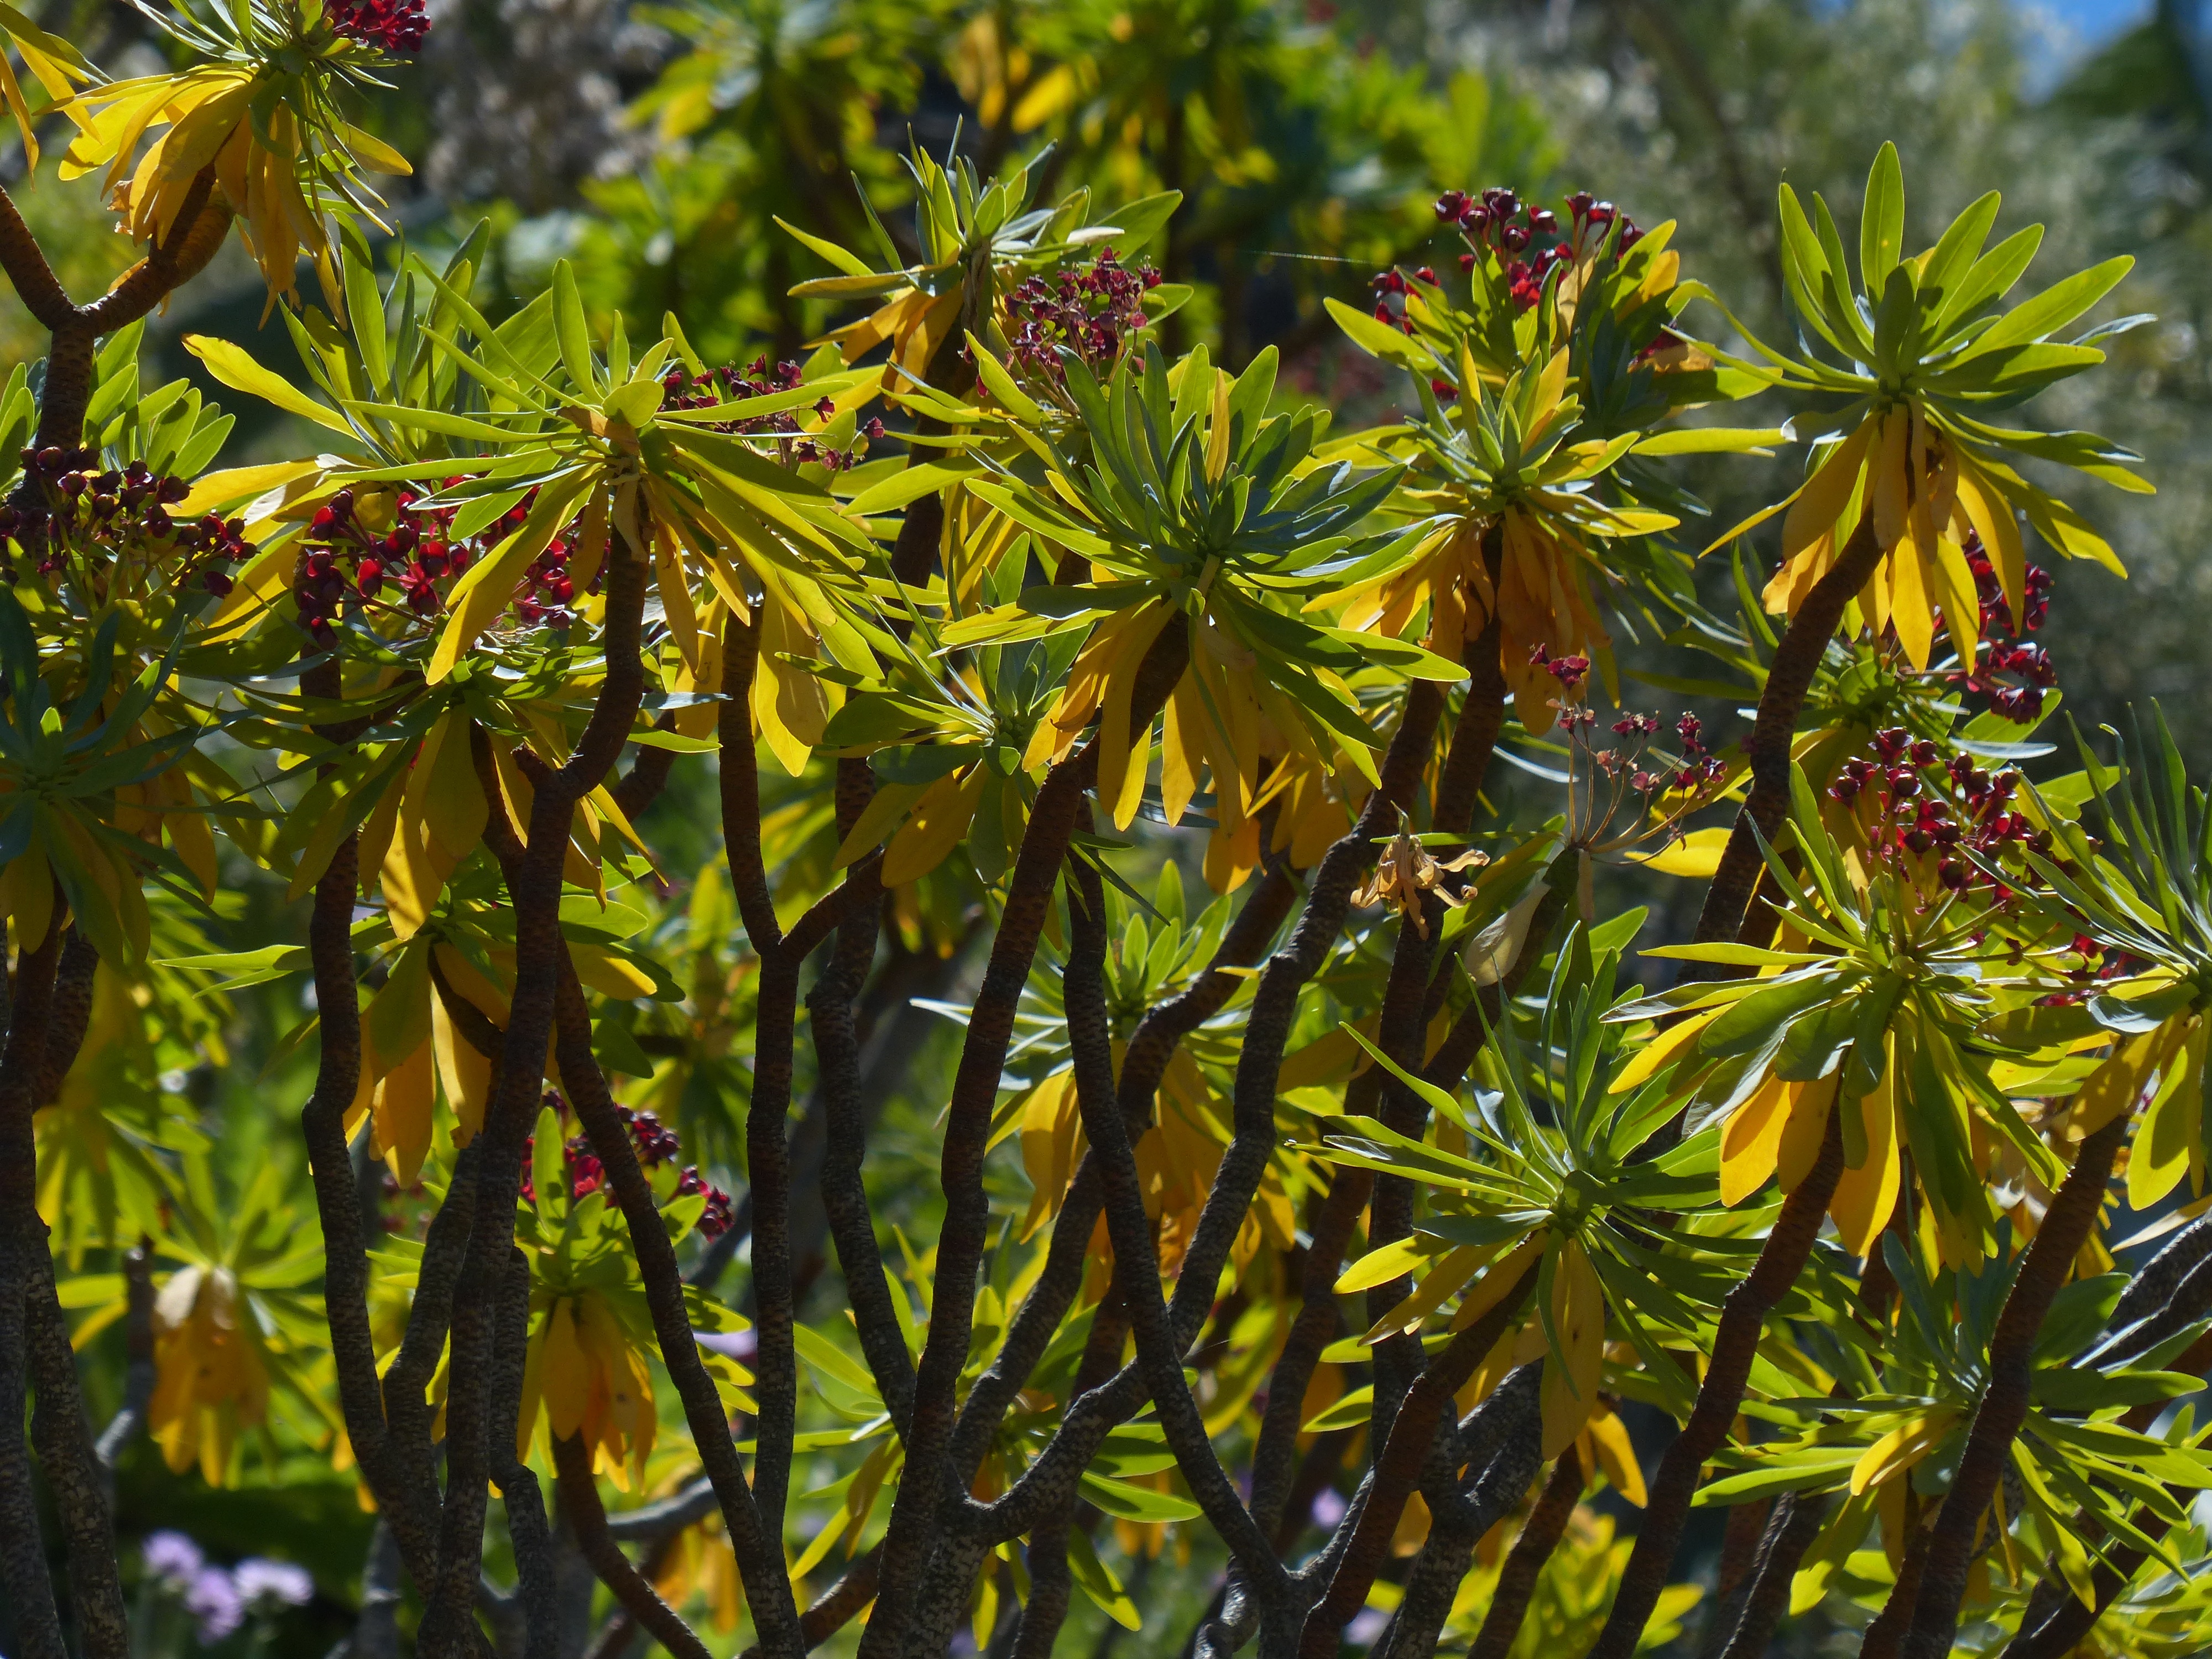
tree, nature, forest, branch, blossom, plant, sunlight, leaf, flower, bush, green, red, jungle, evergreen, autumn, botany, flora, wildflower, flowers, shrub, rainforest, deciduous, tenerife, habitat, euphorbia, flowering plant, inflorescences, spurge family, spurge, euphorbiaceae, natural environment, woody plant, land plant, euphorbia atropurpurea, palmate